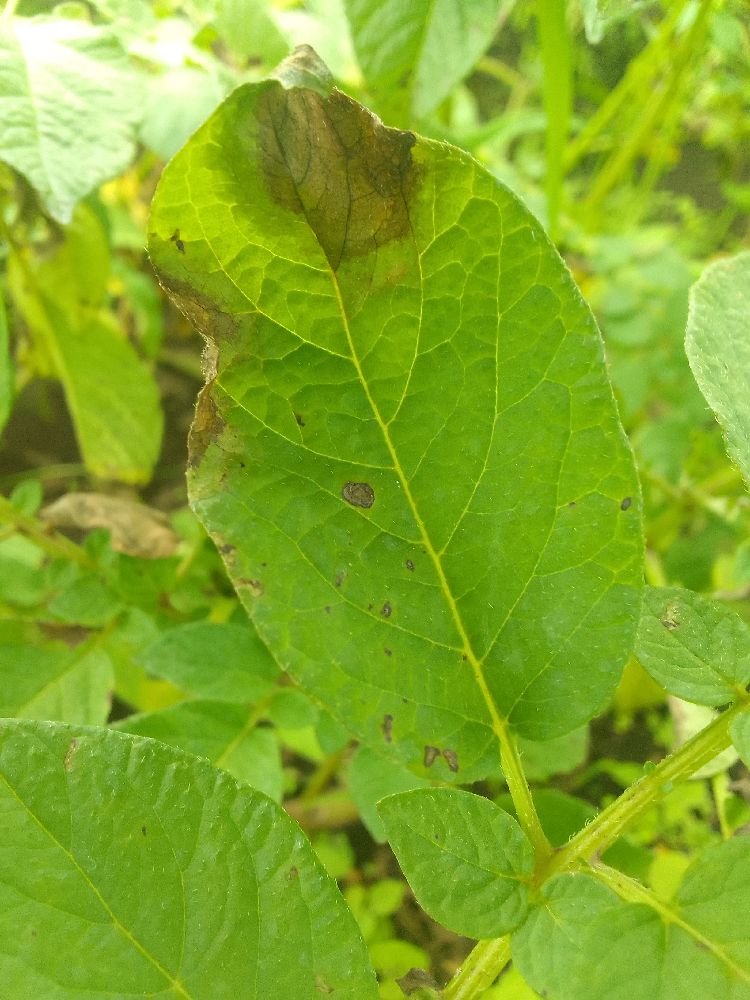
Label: Late blight